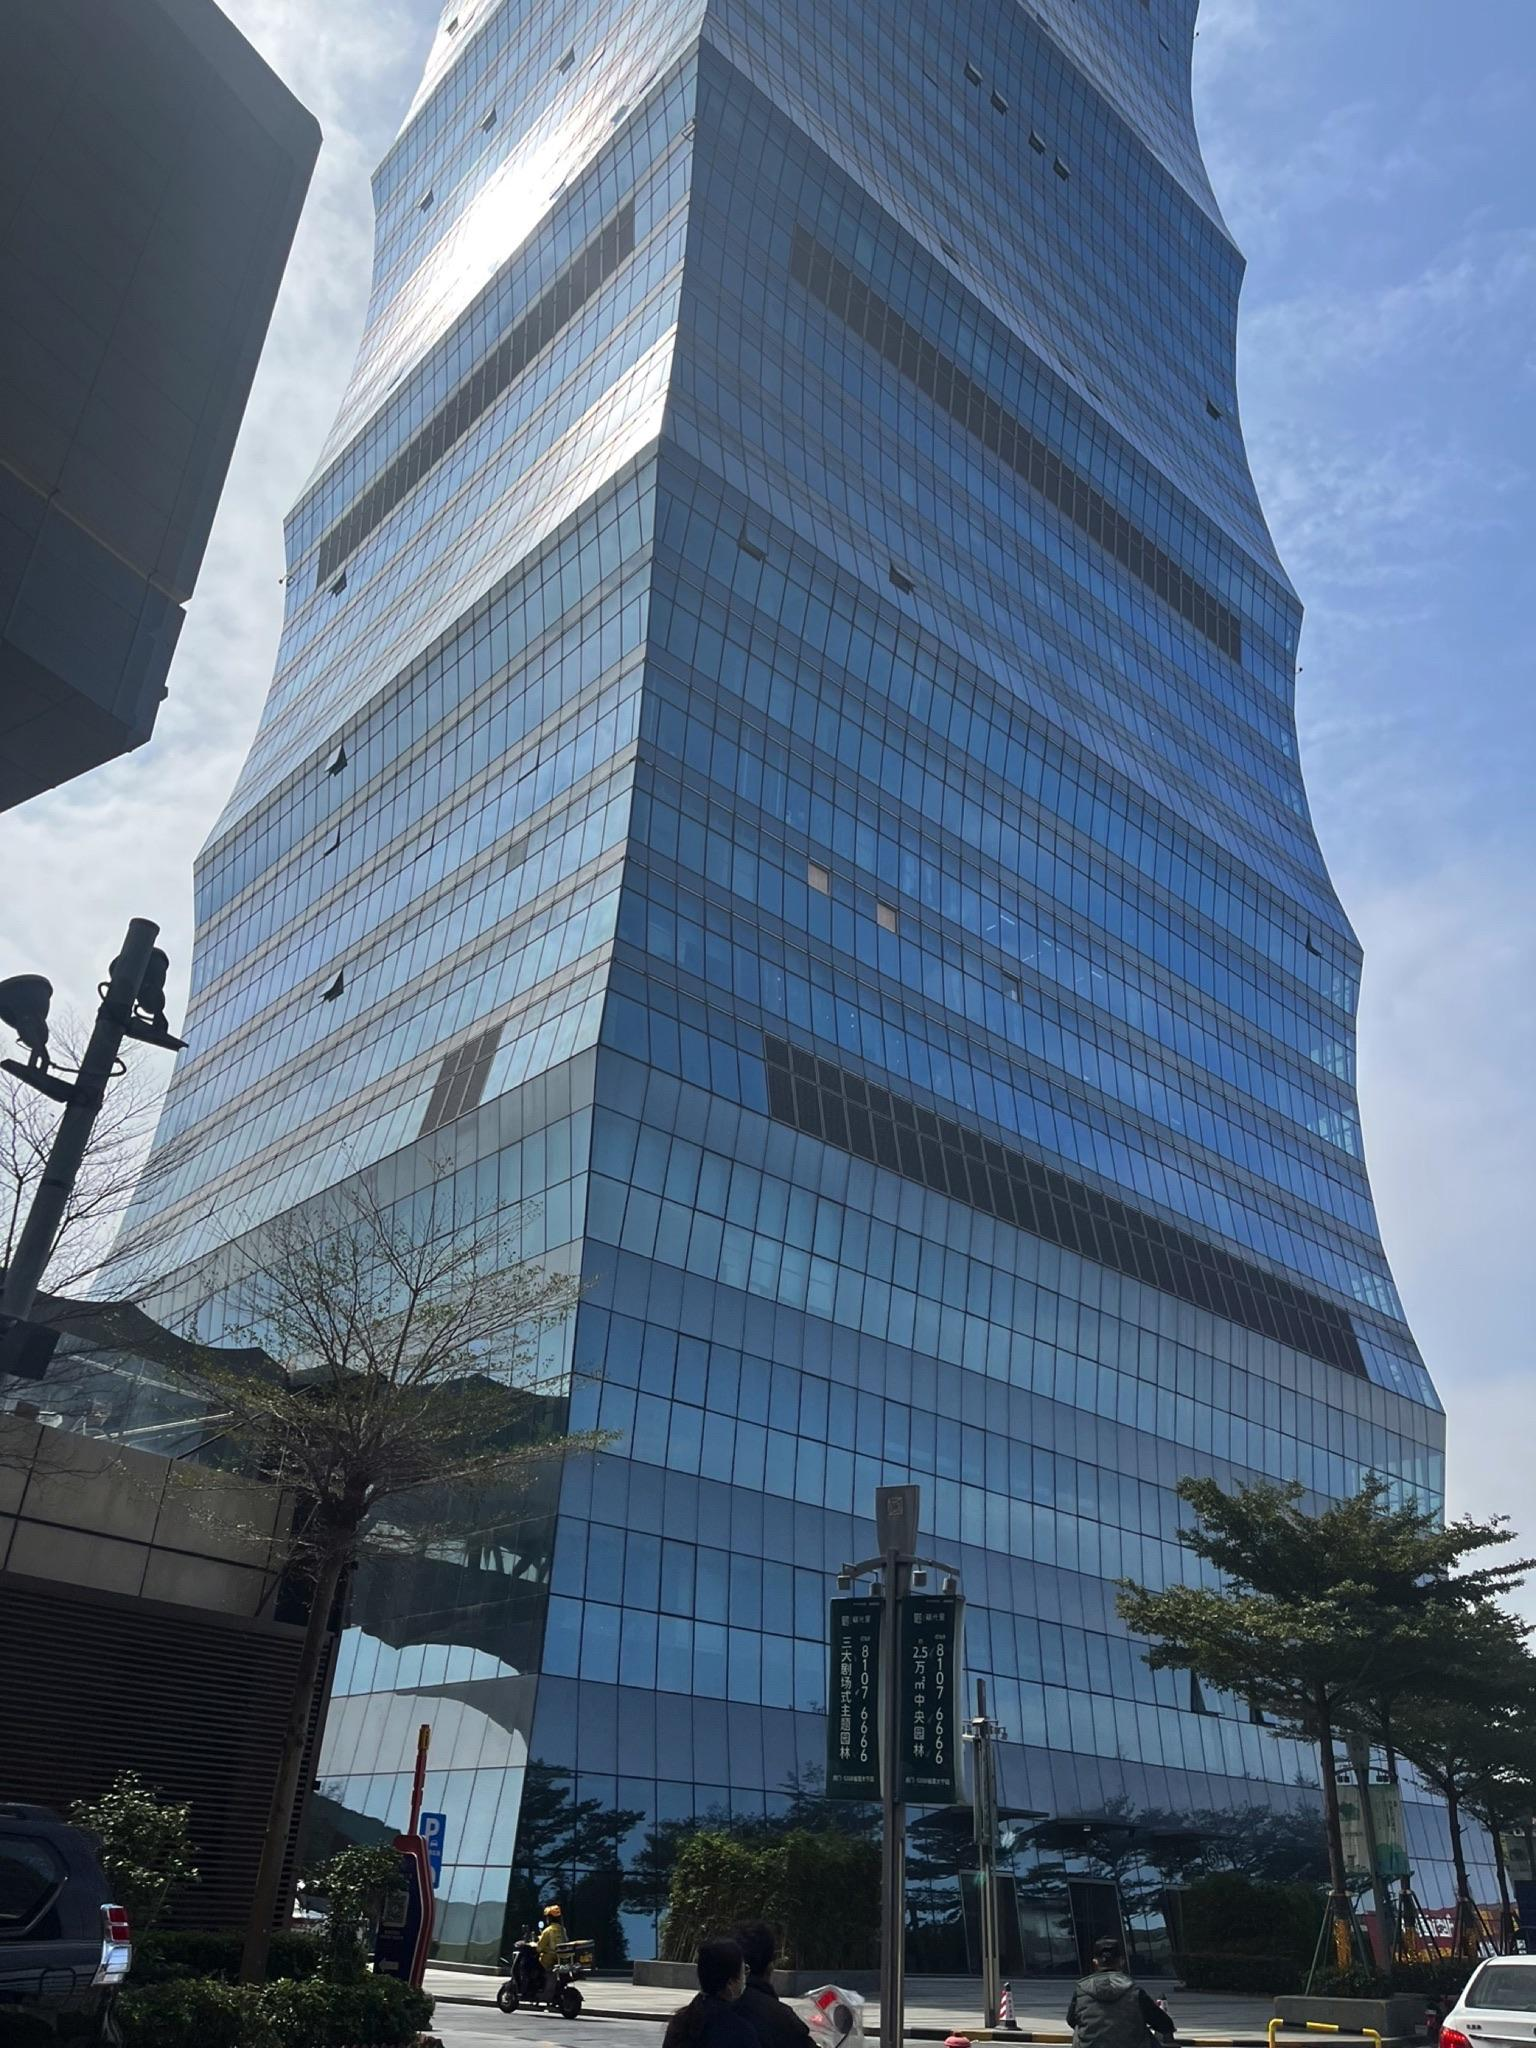
地标名称：ITC万科中心